William Lambarde

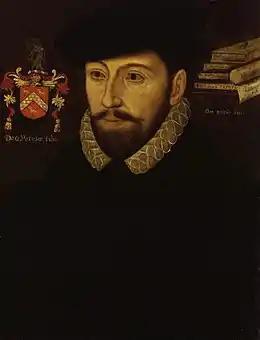
A 16th- or 17th-century portrait of Lambarde by an unidentified artist

William Lambarde (18 October 1536 – 19 August 1601) was an English antiquarian, writer on legal subjects, and politician. He is particularly remembered as the author of "A Perambulation of Kent" (1576), the first English county history; "Eirenarcha" (1581), a widely read manual on the office and role of justice of the peace; and "Archeion" (completed 1591, though not published until 1635), a discourse that sought to trace the Anglo-Saxon roots of English common law, prerogative and government.